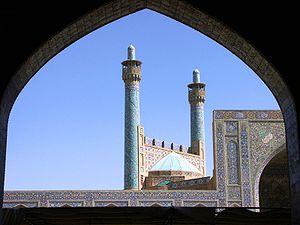
La mosquée du Chah est un édifice religieux situé à Ispahan, construite pour le souverain safavide Chah Abbas Iᵉʳ entre 1612 et 1630. Ses architectes principaux sont Muhibb al-Din al-Kula et Ustad ali Akbar Isfahani. Le bâtiment est également nommé Mosquée de l'Imam, en référence à Rouhollah Khomeini.